Queen angelfish

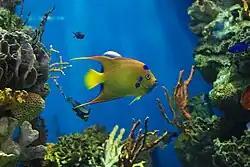
Aquarium in Barcelona, Spain

Queen angelfish are not normally eaten or commercially fished. They are captured mostly for the aquarium trade, where they are highly valued. As juveniles, angelfish can adapt to eating typical aquarium food and hence have a higher survival rate than individuals taken as adults, which require a more specialized diet.